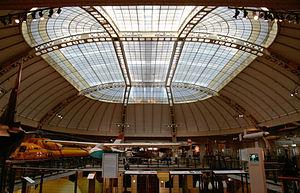
Le musée des techniques de Vienne est un musée consacré à l’histoire des techniques avec un intérêt particulier pour le développement technologique des pays alpins. Ses cours intérieures, couvertes de grandes coupoles translucides, font l’un des attraits de ce musée, situé à Vienne-Penzing entre la rue Mariahilfer et le parc Gustav-Jäger.